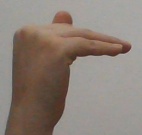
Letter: khaa